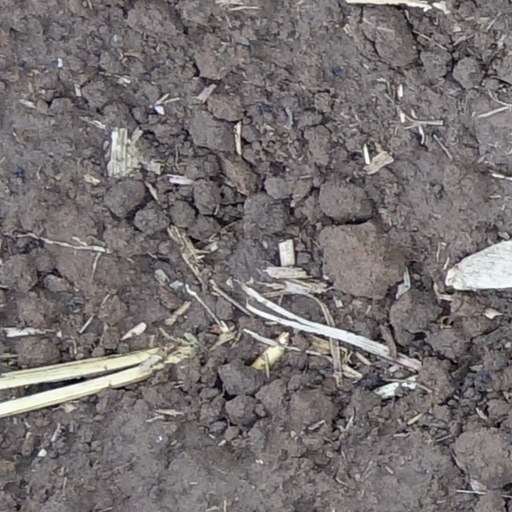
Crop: wheat